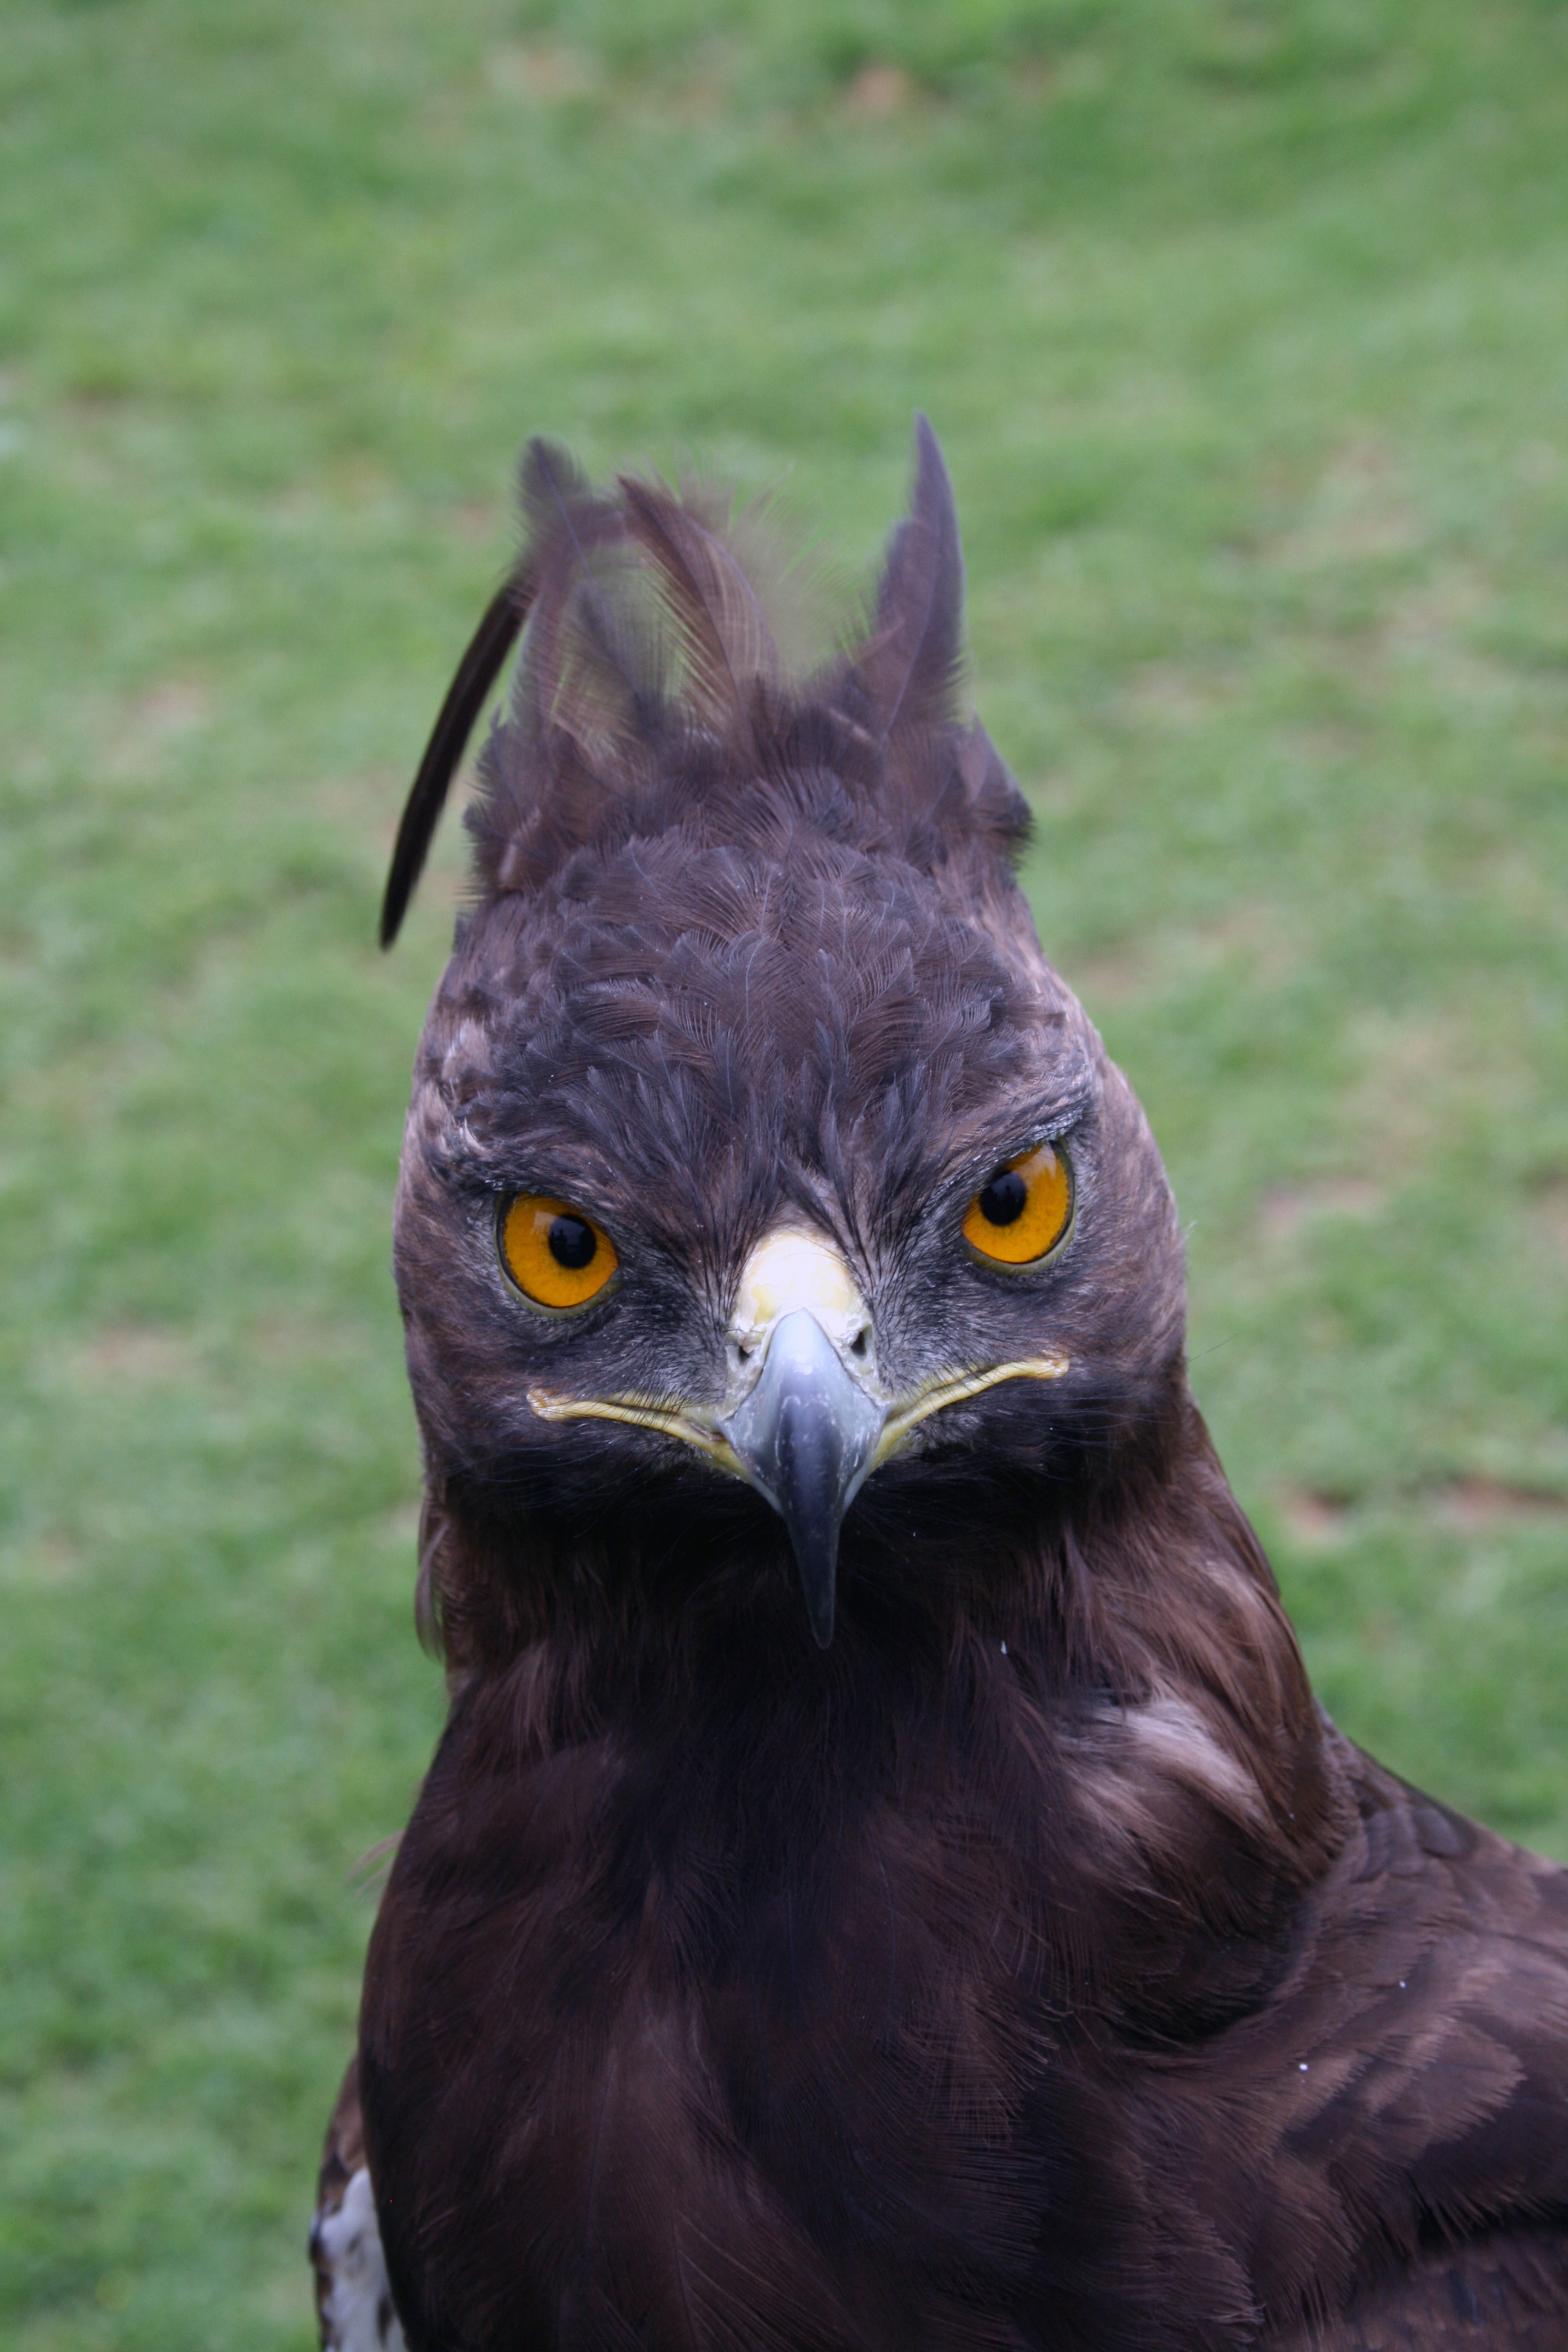
nature, bird, wing, flying, wildlife, beak, eagle, fauna, plumage, bird of prey, feathers, head, vertebrate, aviary, accipitriformes, crowned eagle